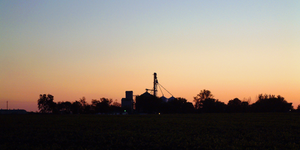
Marshfield est une localité non incorporée située dans le Steuben Township, comté de Warren, dans l'Indiana, aux États-Unis.